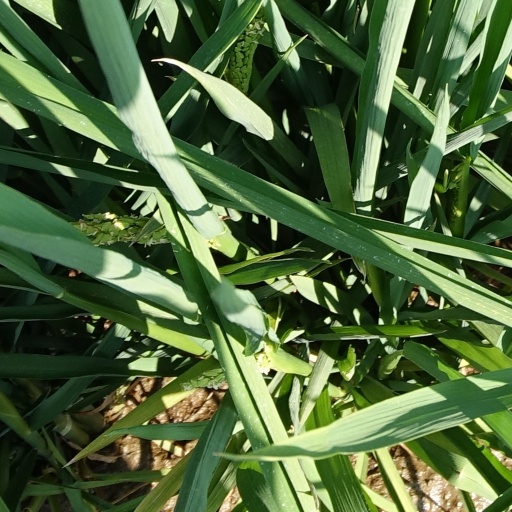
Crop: rice